Austronesian peoples

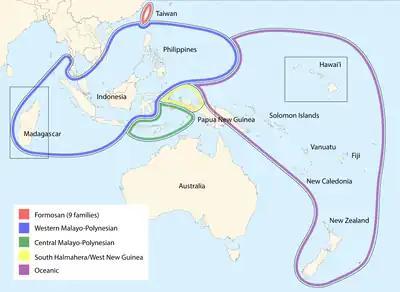
Distribution of the Austronesian languages (Blust, 1999)

The Spanish philologist Lorenzo Hervás later devoted a large part of his "Idea dell'universo" (1778–1787) to the establishment of a language family linking the Malay Peninsula, the Maldives, Madagascar, Indonesia (Sunda Islands and Moluccas), the Philippines, and the Pacific Islands eastward to Easter Island. Multiple other authors corroborated this classification (except for the erroneous inclusion of Maldivian), and the language family came to be known as "Malayo-Polynesian", first coined by the German linguist Franz Bopp in 1841 (German: "malayisch-polynesisch"). The connections between Southeast Asia, Madagascar, and the Pacific Islands were also noted by other European explorers, including the Orientalist William Marsden and the naturalist Johann Reinhold Forster.